Koli Point action

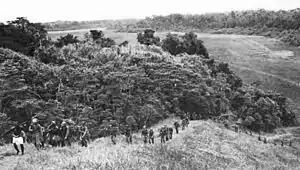
The 2nd Marine Raider Battalion, led by native scouts, pursues Shōji's forces.

As Shōji's forces began their march to rejoin the main body of Japanese forces west of the Matanikau River, the U.S. 2nd Marine Raider Battalion—under the command of Lieutenant Colonel Evans Carlson, which had been guarding an airfield construction effort underway at Aola Bay, further east from Koli Point—set off in pursuit. Over the next month, with the aid of native scouts, Carlson's Raiders repeatedly attacked trailing elements and stragglers from Shōji's forces, killing almost 500 of them. In addition, lack of food and tropical diseases felled more of Shōji's men. By the time the Japanese reached the Lunga River, about halfway to the Matanikau, only 1,300 men remained with Shōji's main body. Several days later, when Shōji reached the 17th Army positions west of the Matanikau, only 700–800 survivors were still with him. Survivors from Shōji's force later participated in the Battle of Mount Austen, the Galloping Horse, and the Sea Horse in December 1942 and January 1943.